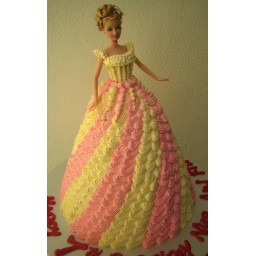
yet another barbie in a pink dress